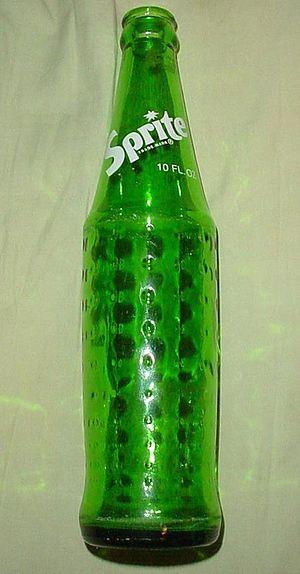
Sprite est une boisson gazeuse à base d'extraits de citron et de lime créée par The Coca-Cola Company en 1961. Son goût est proche de la limonade. Le Sprite contient de l'eau gazéifiée, du sucre, des acidifiants : acide citrique, citrate de sodium, des arômes naturels de citron-citron vert et un édulcorant : les glycosides de stéviol. C'est le produit directement concurrent du 7 Up de l'autre géant Américain du soda, PepsiCo.